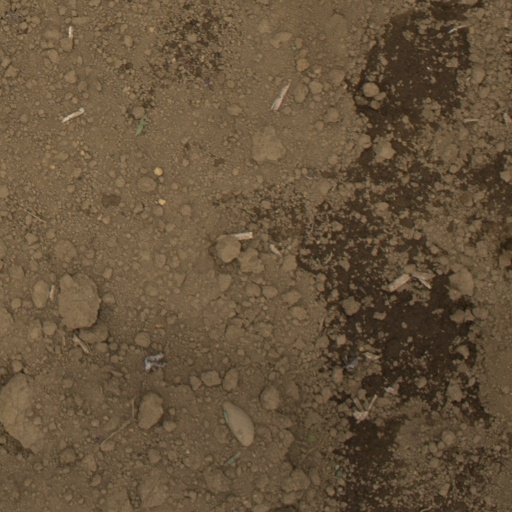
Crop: Jerusalem artichoke